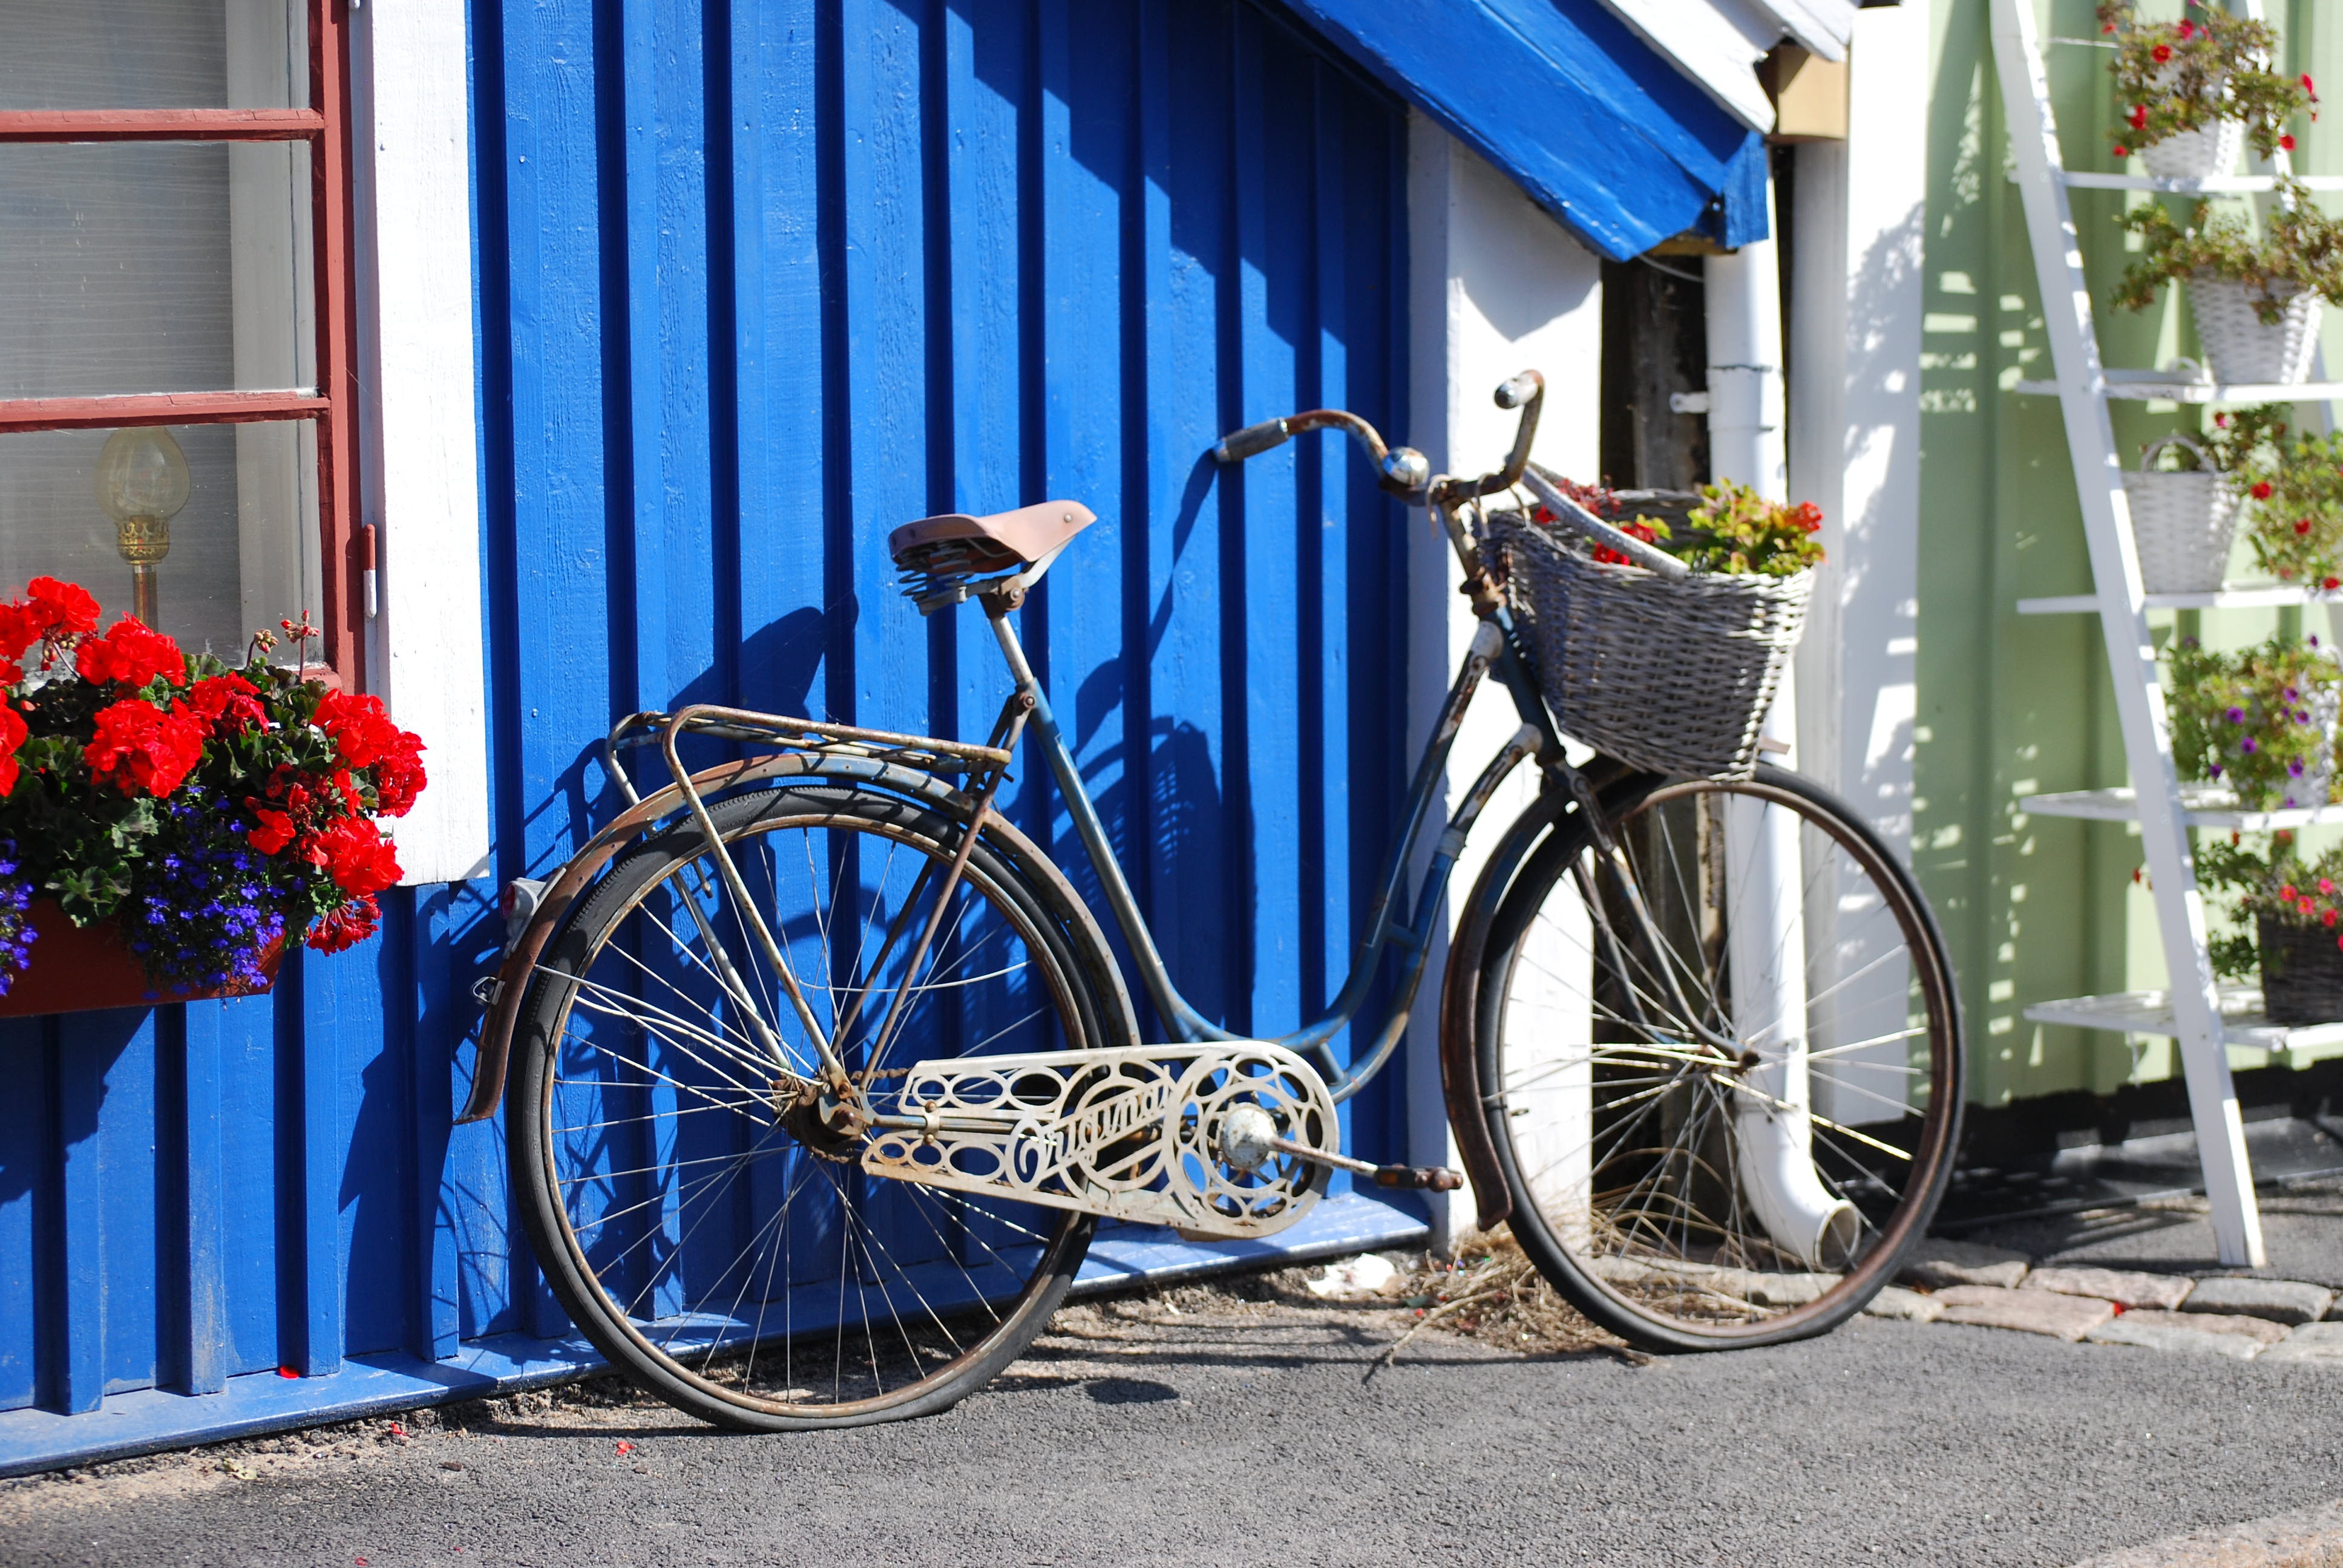
architecture, wheel, house, bicycle, bike, vehicle, sports equipment, cycling, sweden, karlskrona